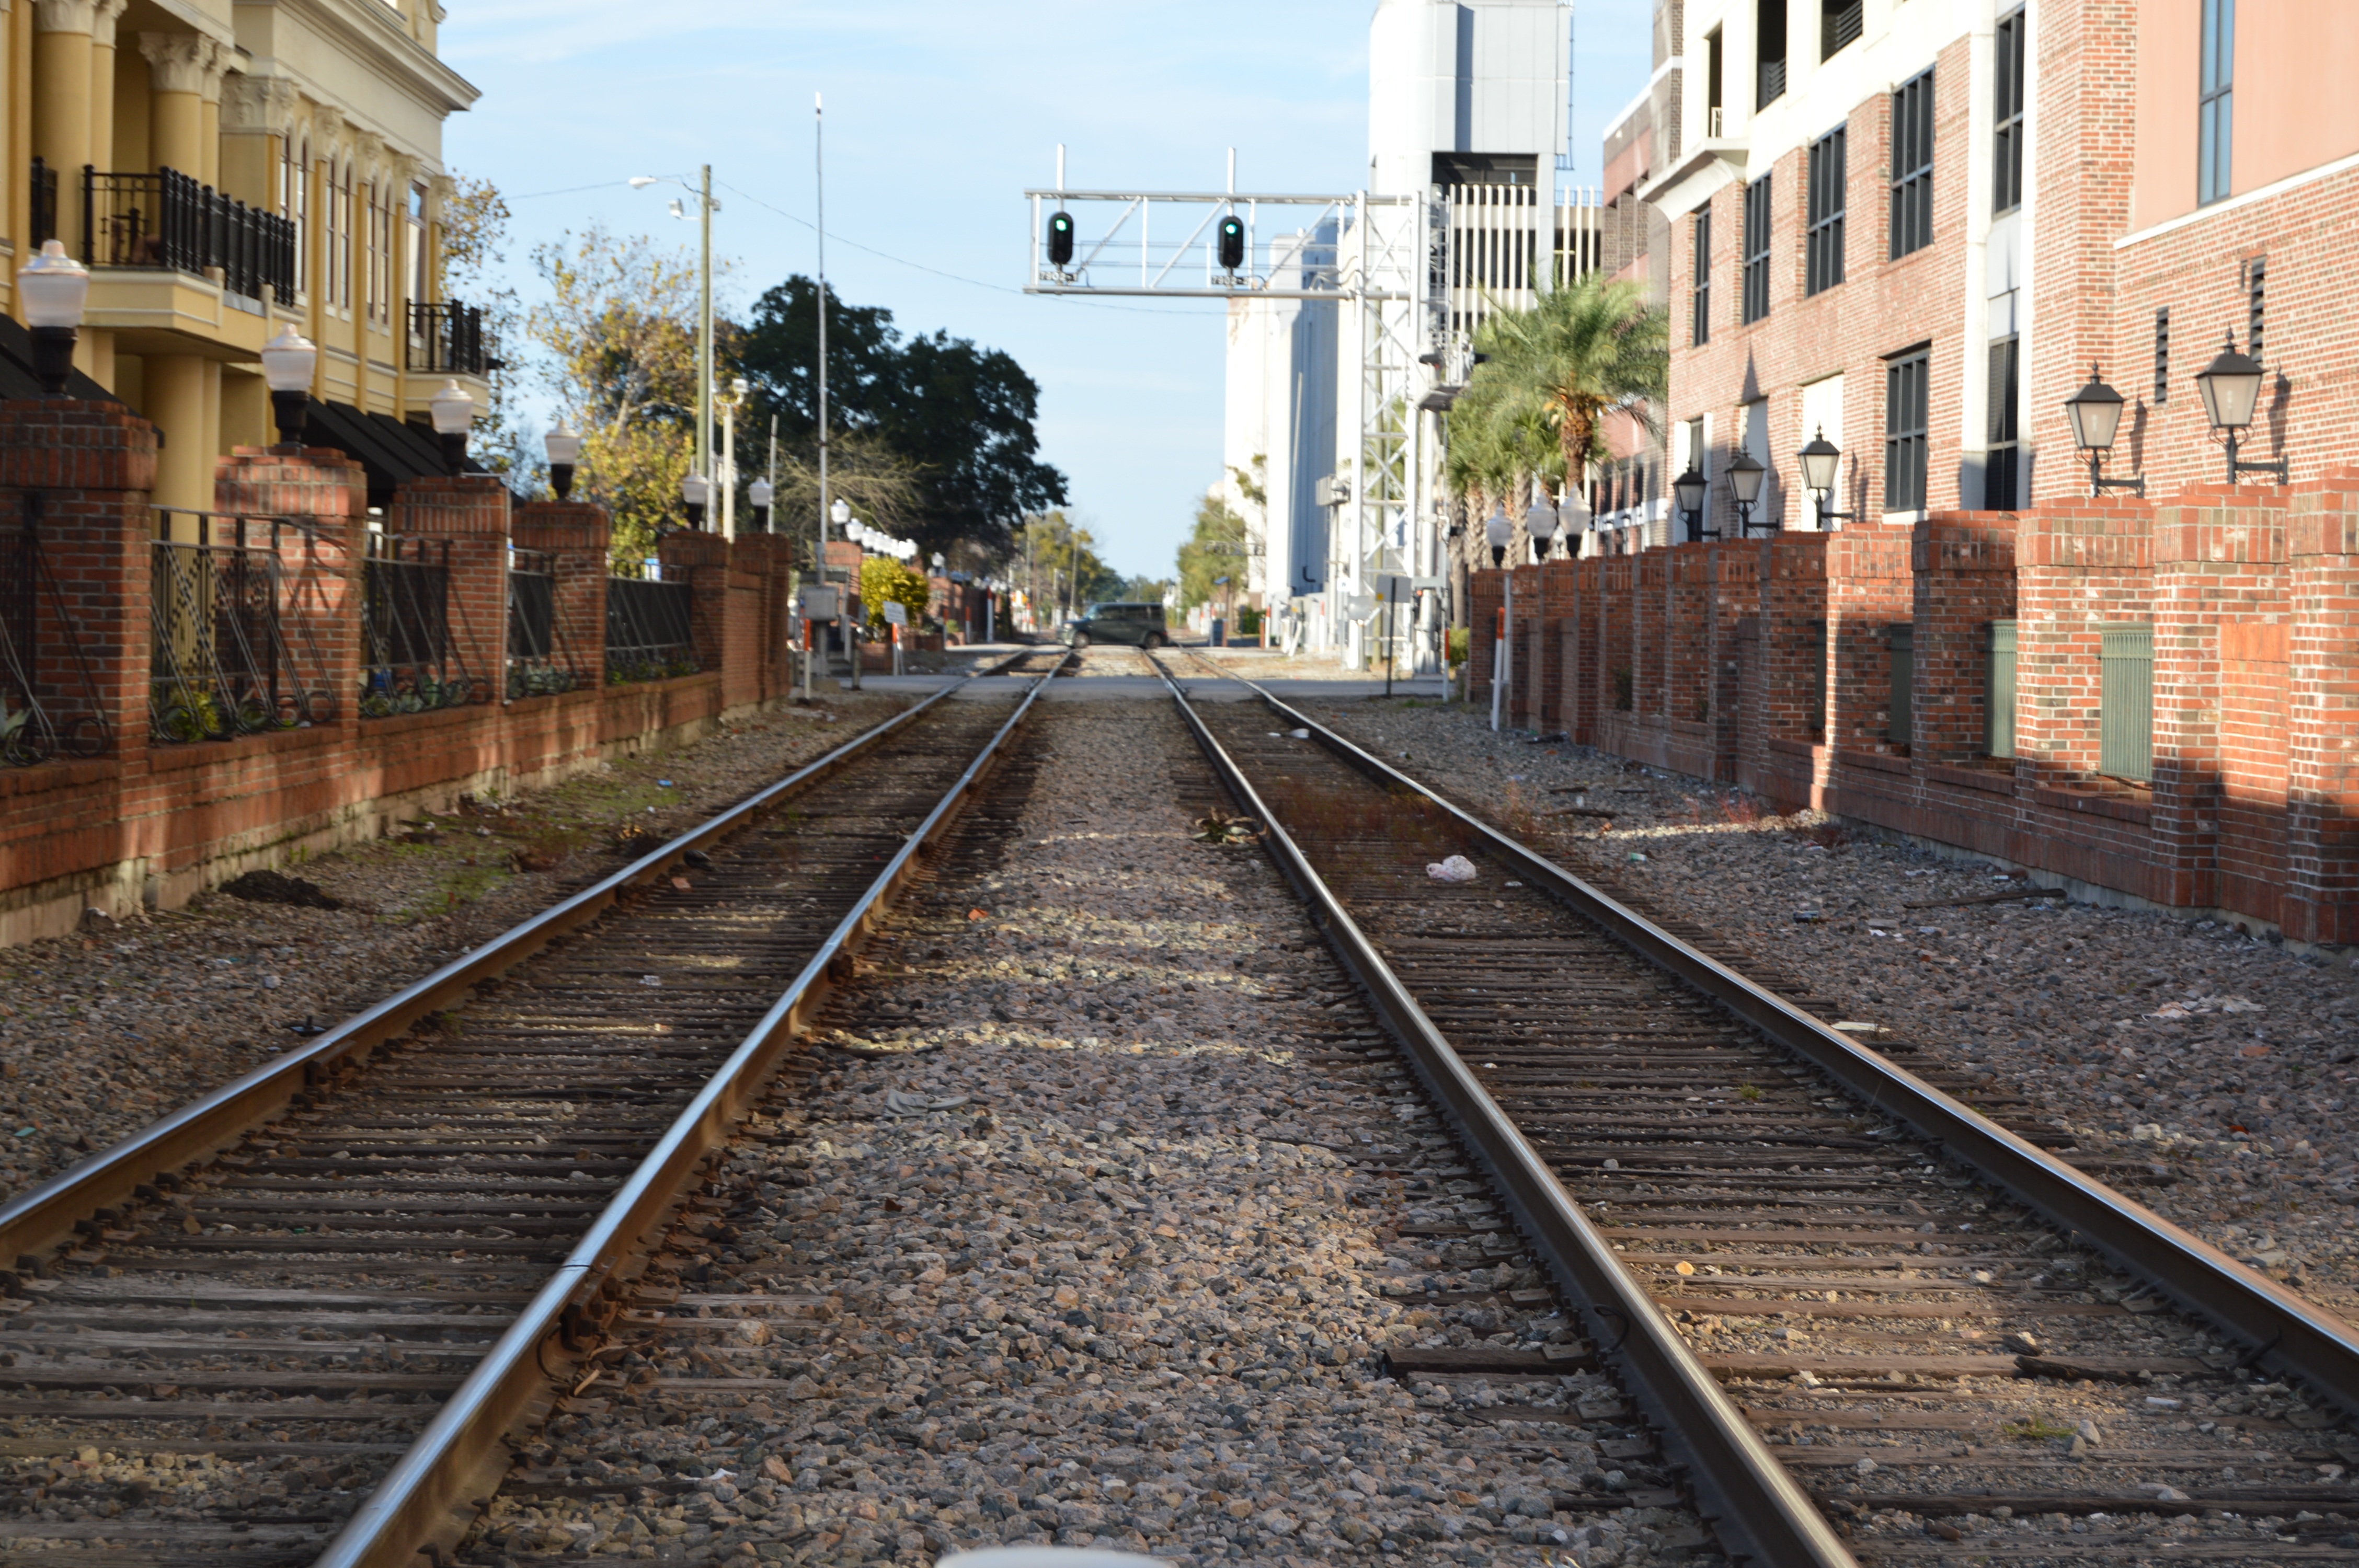
track, railway, railroad, road, traffic, train track, perspective, city, train, travel, steel, commute, motion, transit, transportation, transport, direction, vehicle, journey, metal, station, train station, speed, lane, public transport, commuting, rails, public, way, fast, florida, orlando, passenger, rail transport, church street, land vehicle, residential area, rolling stock, metropolitan area, downwtown